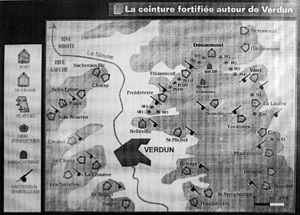
Carte de Verdun. Avec l'aide des Amis du musée EMile Driant .
Le fort de Vacherauville est un ouvrage fortifié situé sur la commune de Charny-sur-Meuse, dans le département de la Meuse. Construit au tout début du XXᵉ siècle, bétonné et cuirassé, il était le fort le plus moderne de la place forte de Verdun et le dernier fort construit en France avant la Première Guerre mondiale.